Wu Weiye

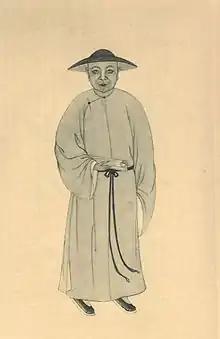
Wu Weiye (吳偉業)

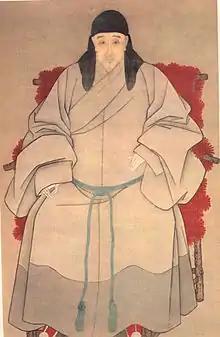
Wu Weiye

Wu Weiye (1609–1671) was a Chinese poet and politician. He was a poet in Classical Chinese poetry. He lived during the difficult times of the Ming-Qing transition. Along with Gong Dingzi and Qian Qianyi, Wu Weiye was famous as one of the Three Masters of Jiangdong. Wu Weiye was known for writing in the "ci" (song lyric) poetry form as well as writing about current events in both the regular "ci" and the seven-syllable long form, the "gexing".